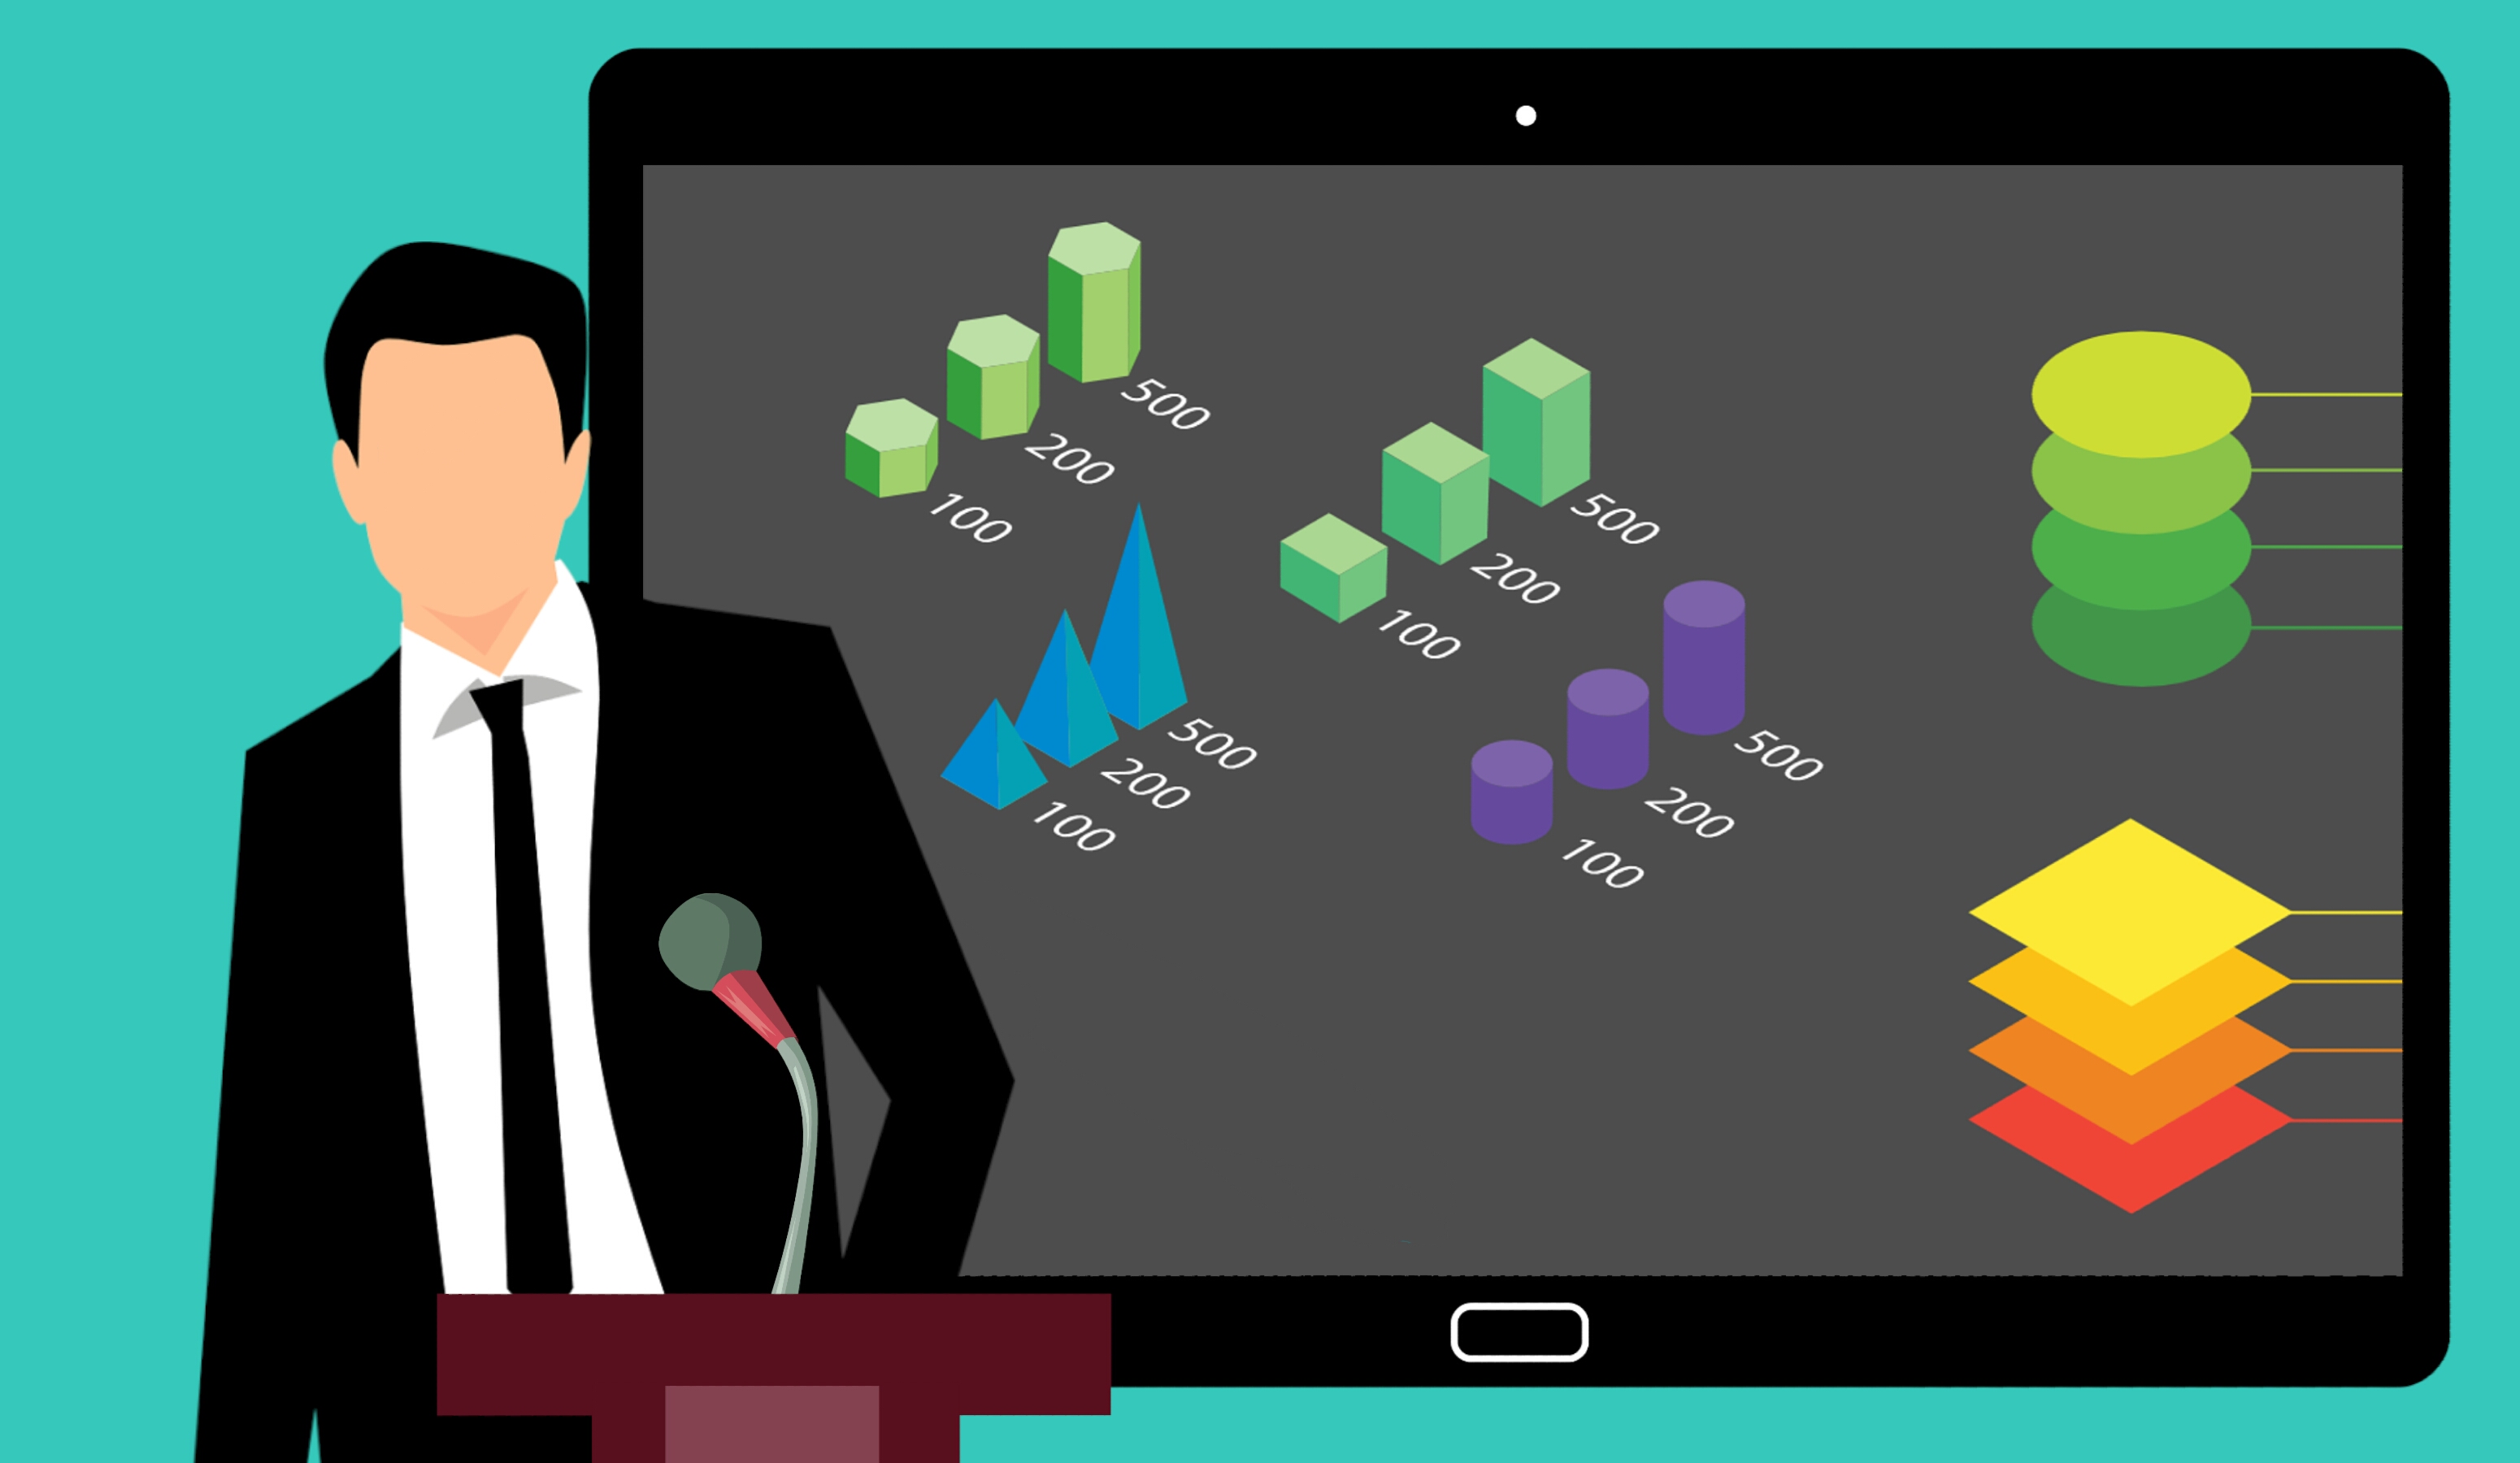
training, workshop, screen, business, entrepreneur, goals, ideas, information, management, ceo, performance, plan, productivity, progress, startup, microphone, vision, workplace, presentation, technology, graphic design, illustration, electronic device, games, conversation